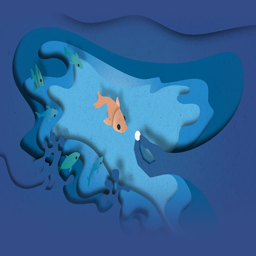
layered illustration of a fish approaching a bright and interesting item , executed in a refined paper cut - out style .